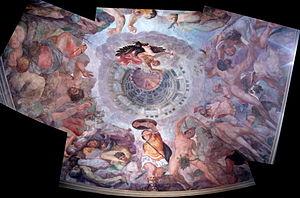
Le palais Porto est une résidence urbaine d'Andrea Palladio sise contrà Porti à Vicence, dans la province homonyme et la région Vénétie, en Italie.